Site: brandenburg
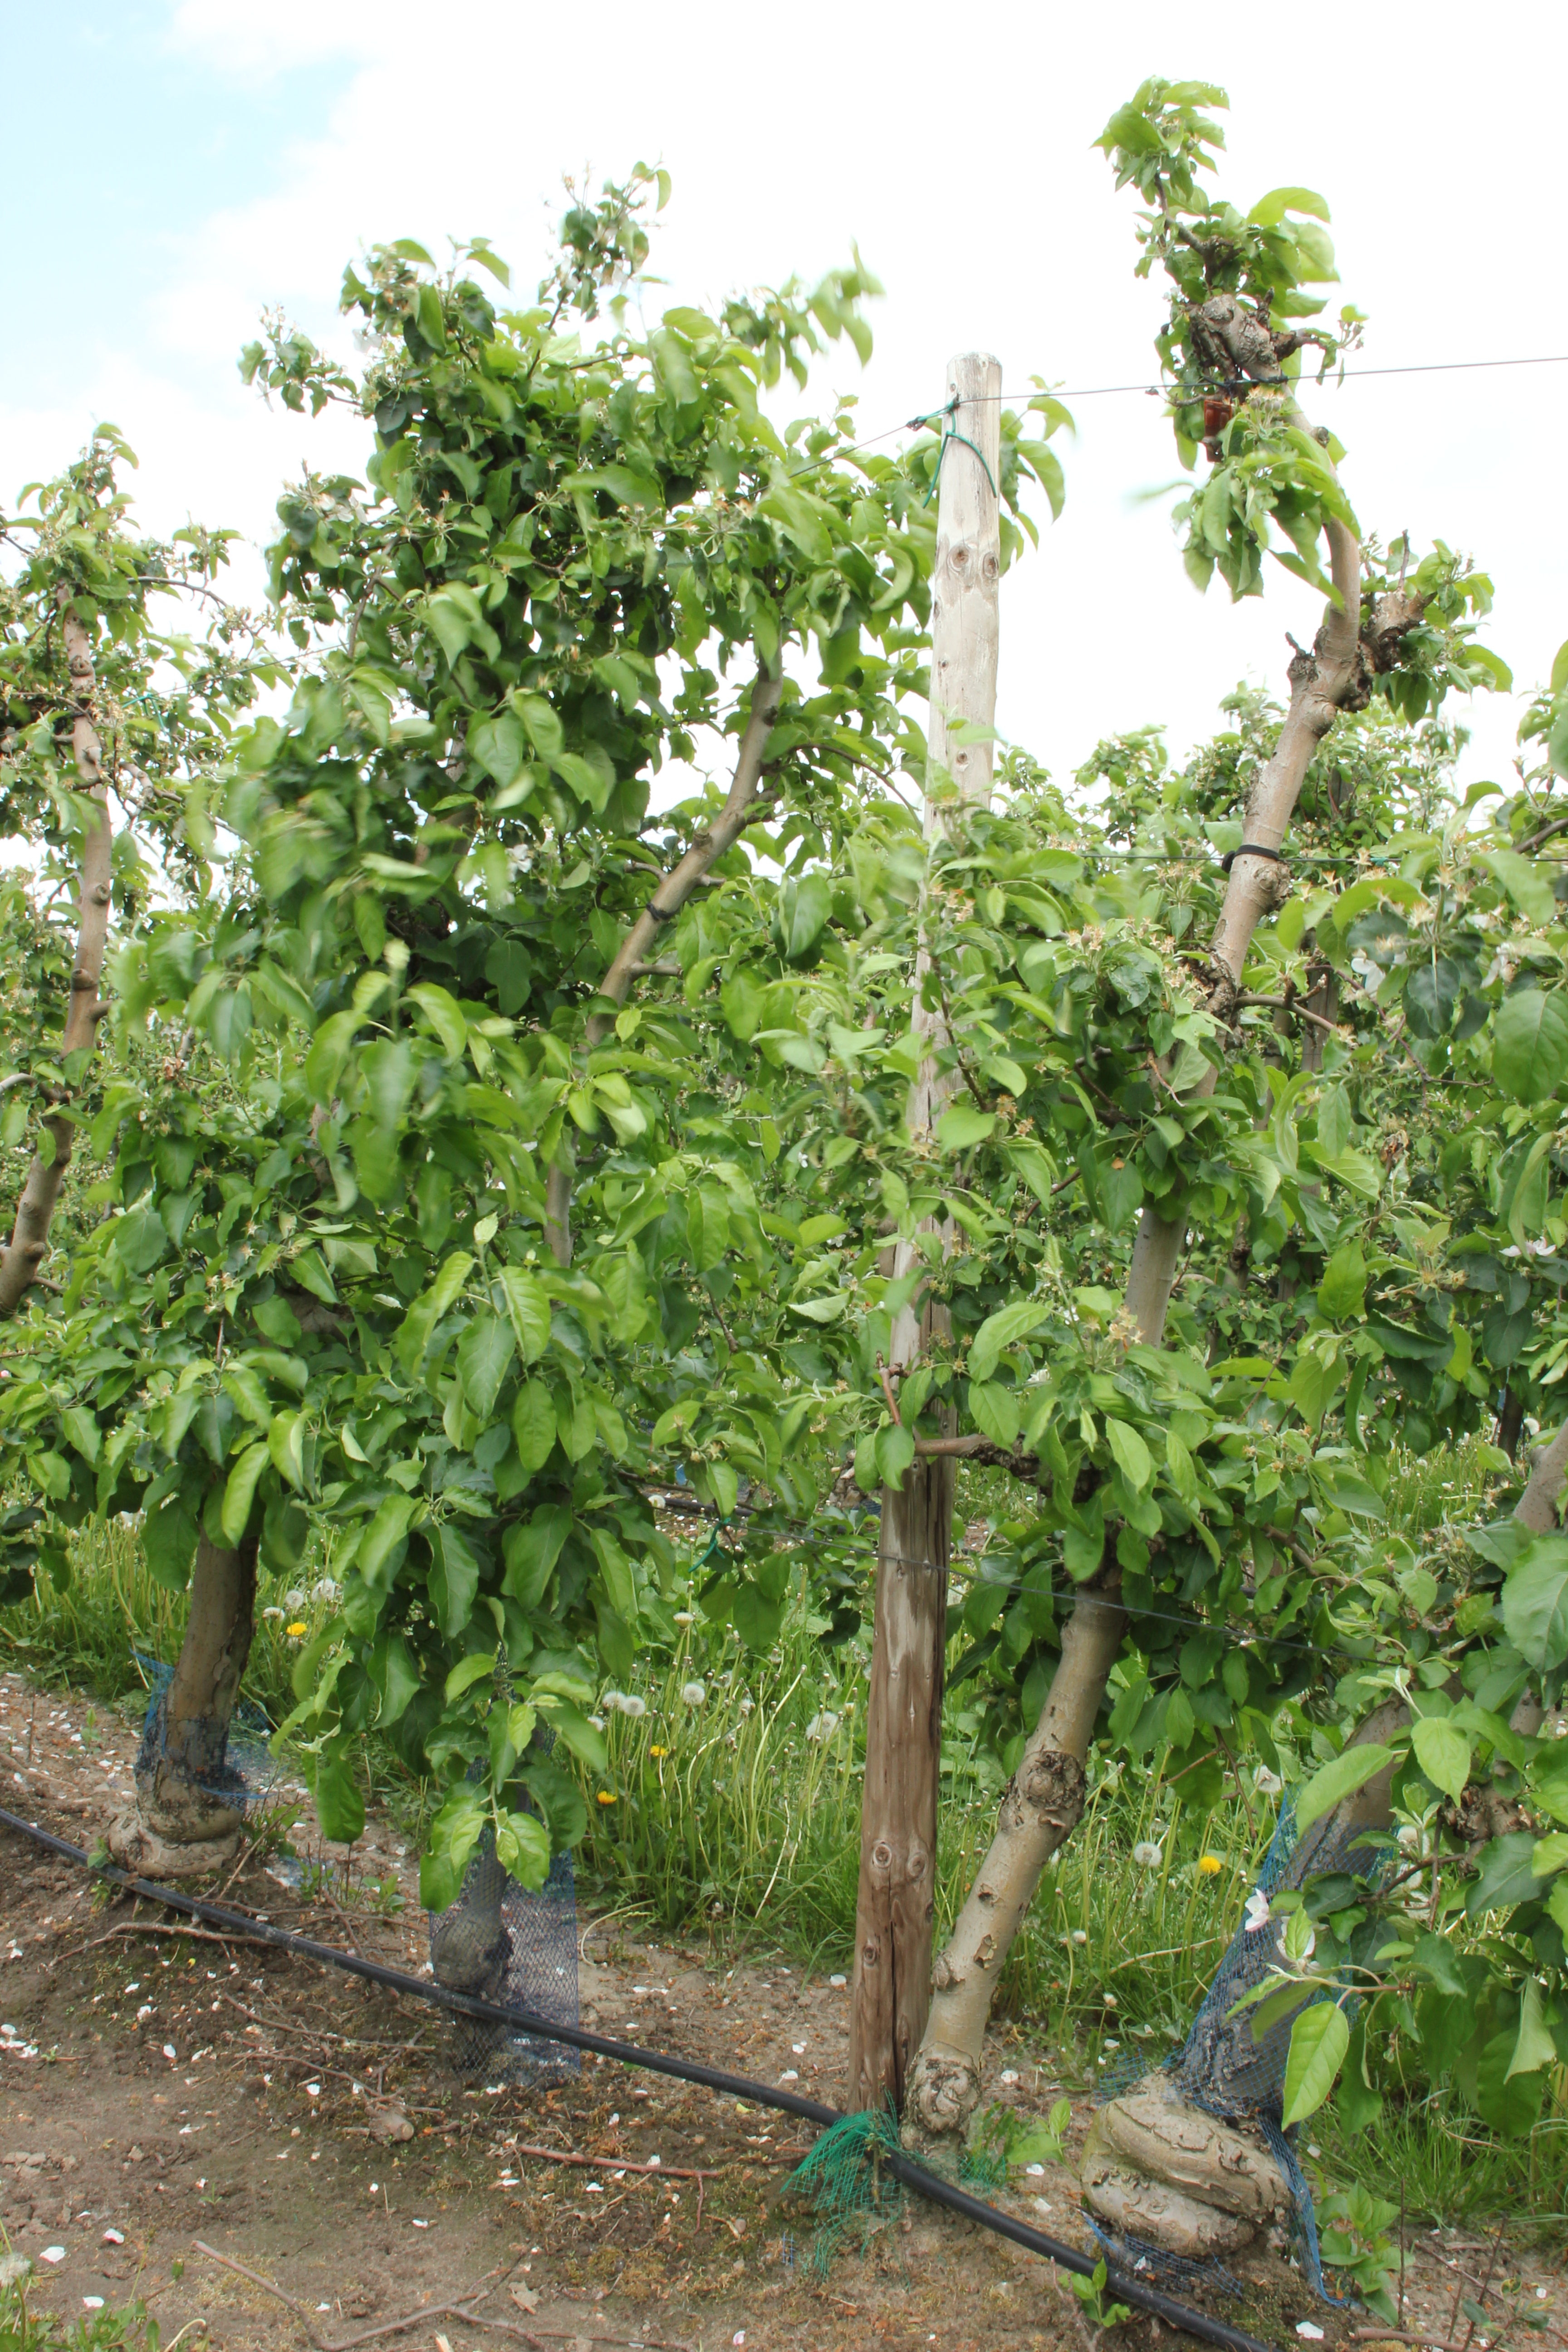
Growth stage (BBCH 67): Flowering